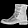
Label: Ankle boot